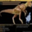
Label: dinosaur